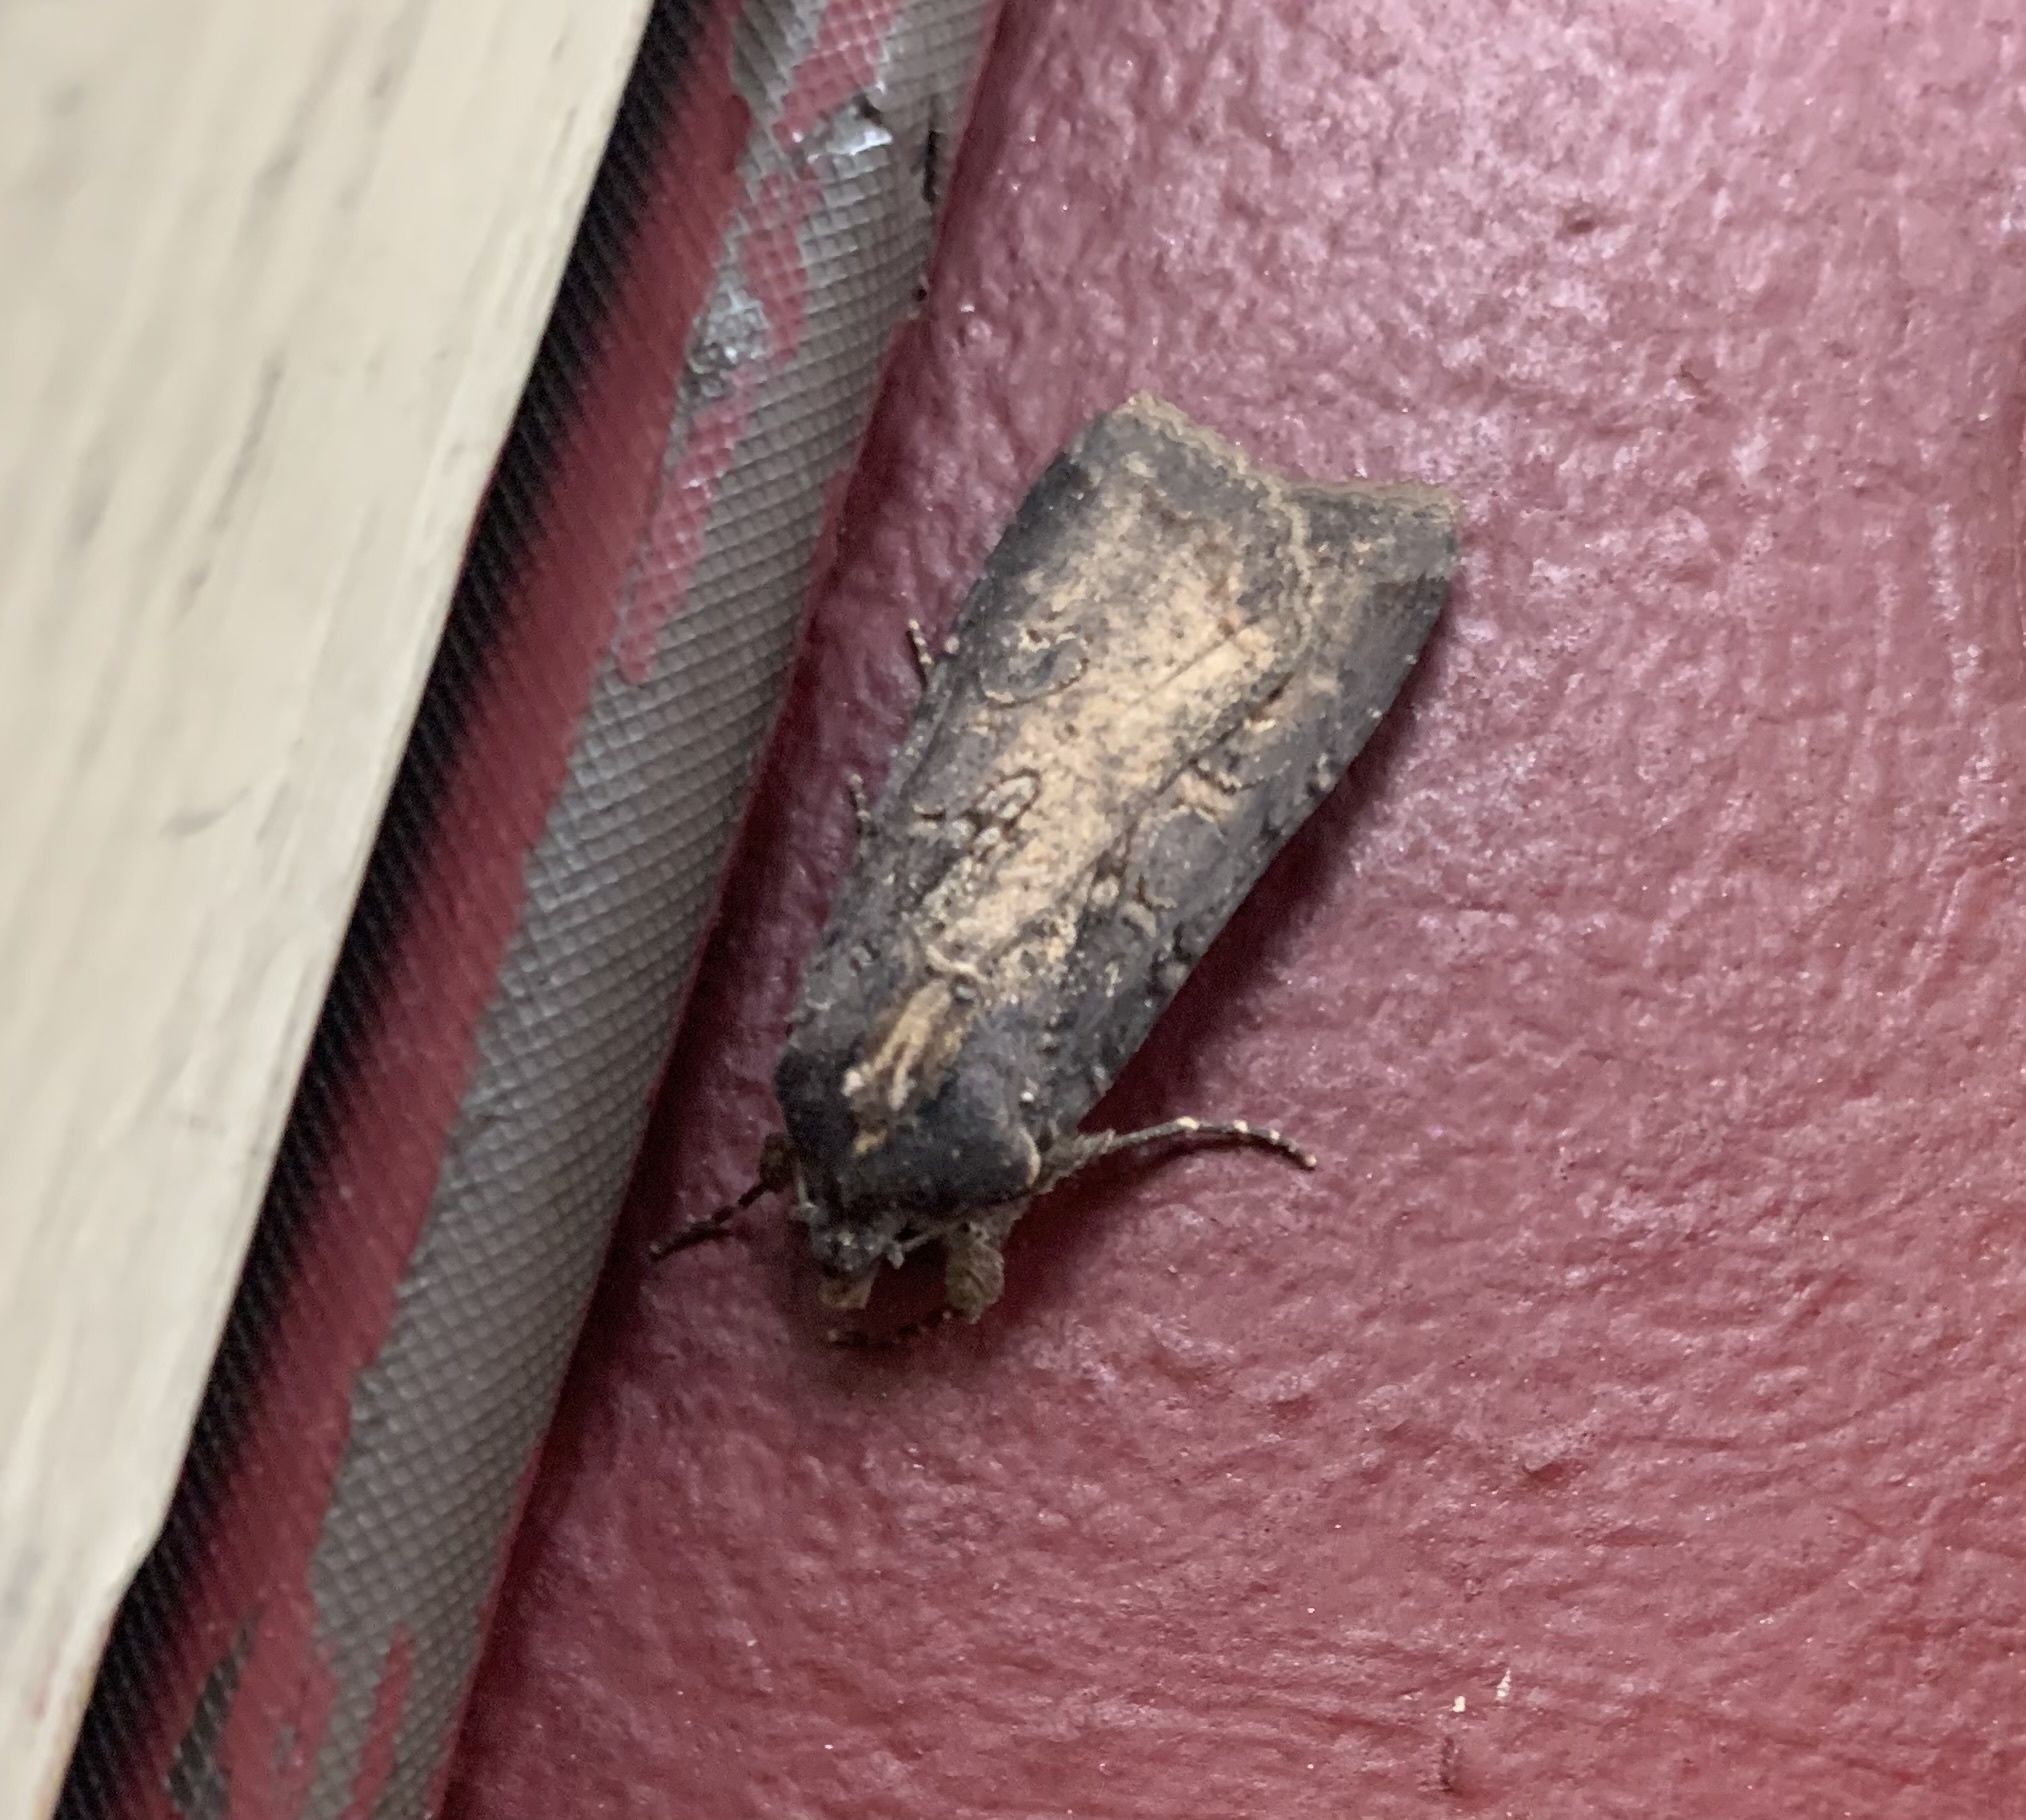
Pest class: cutworms